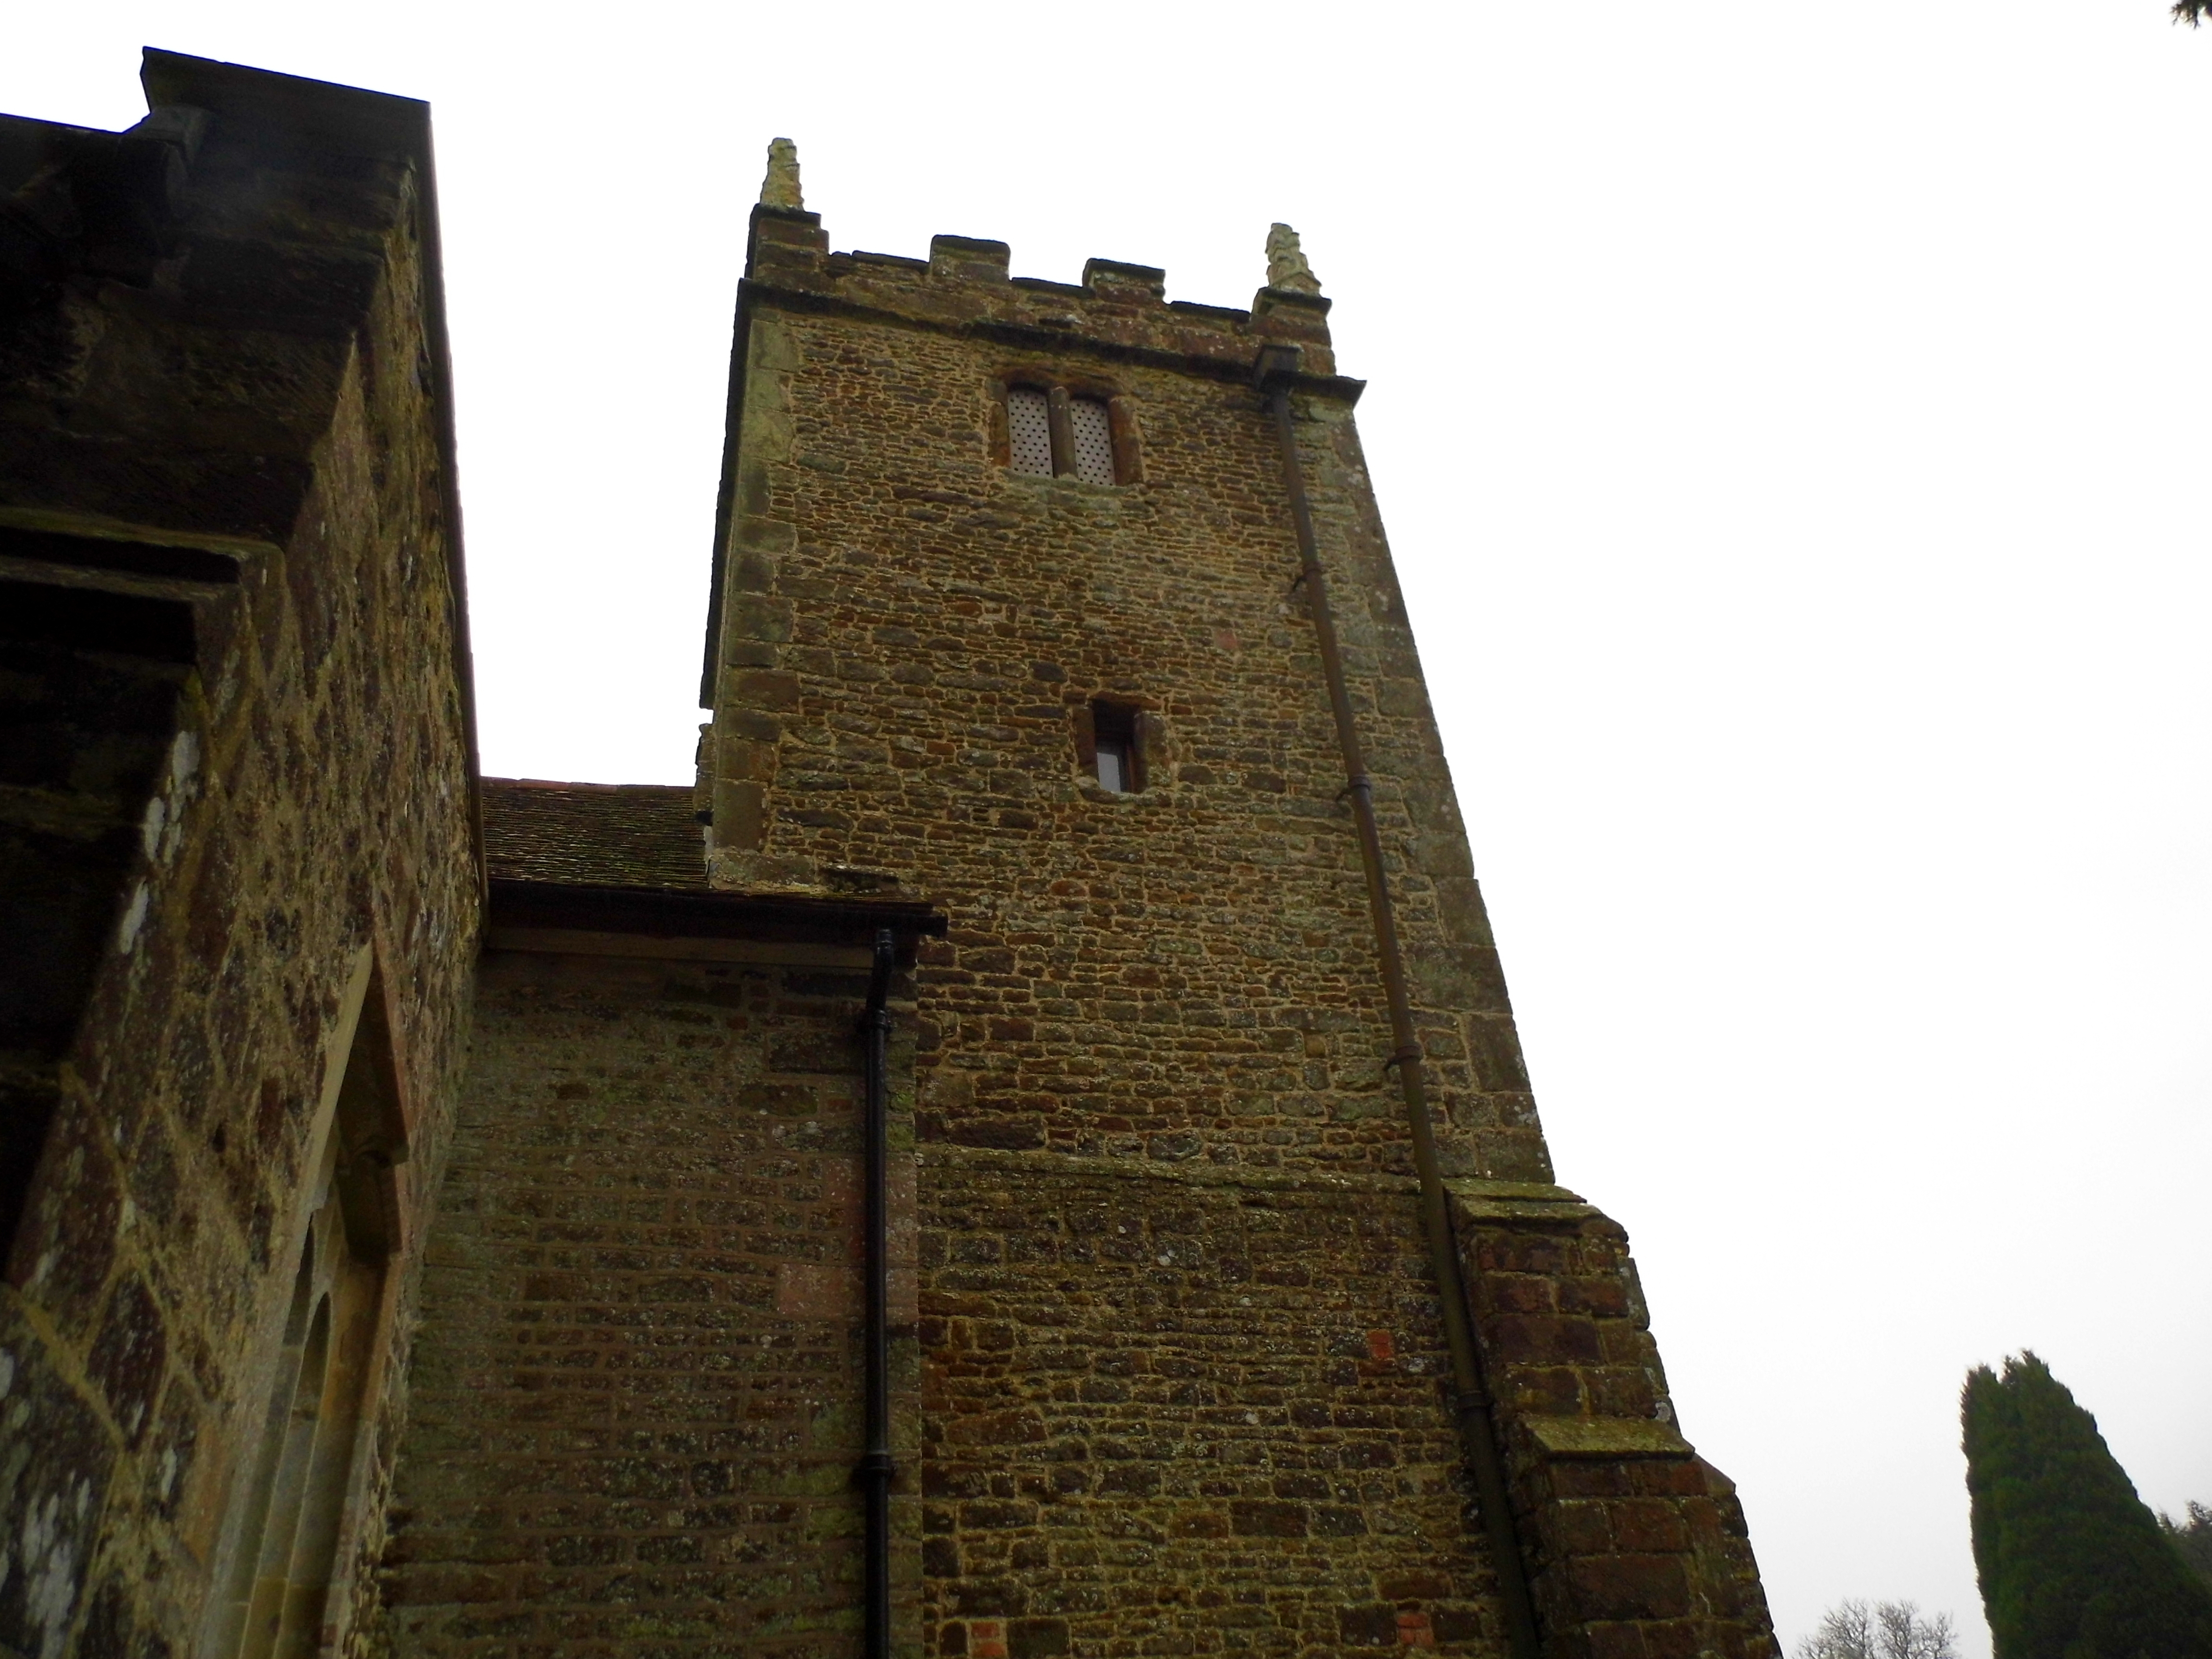
building, tower, castle, church, place of worship, bell tower, steeple